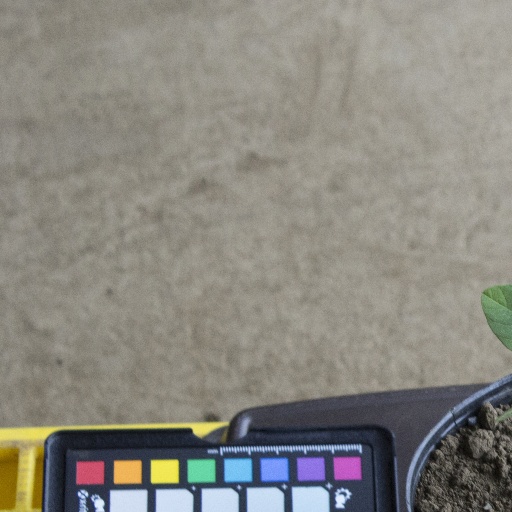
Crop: soybean